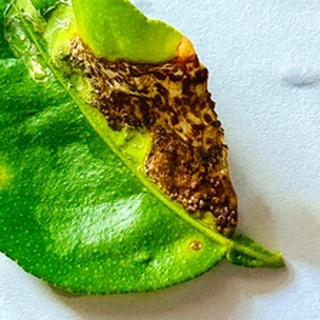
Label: lemon_citrus_canker